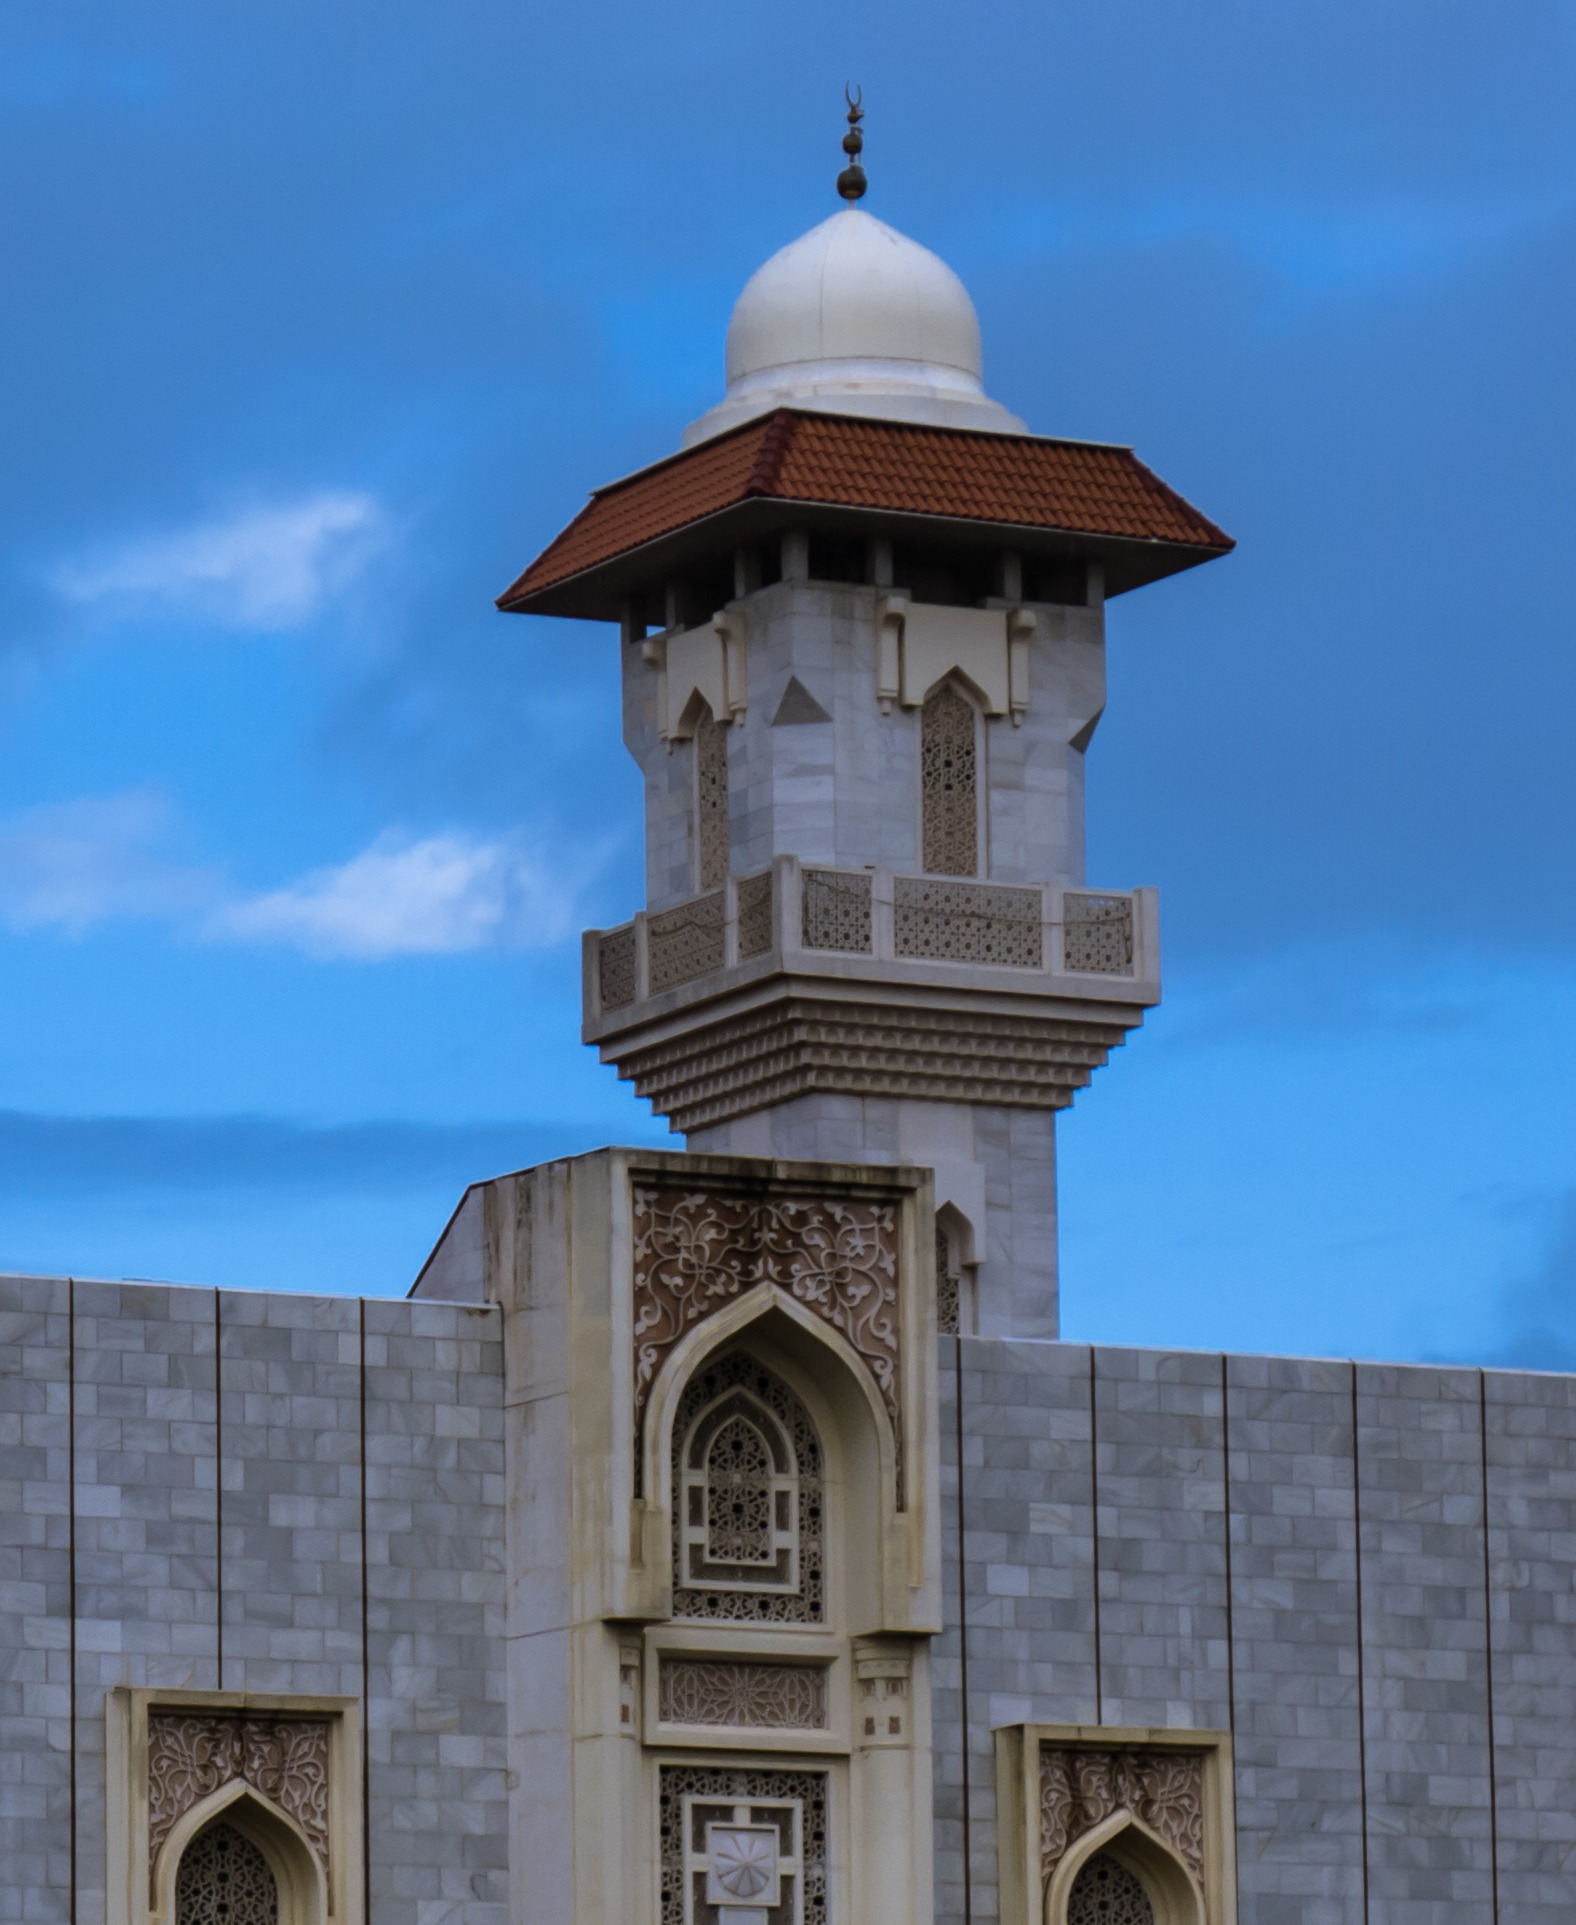
architecture, sky, window, roof, building, arch, tower, facade, place of worship, bell tower, pray, religious, steeple, madrid, mosque, islam, dome, arabic, muslim, historic site, ancient history, muslims